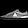
Label: Sneaker